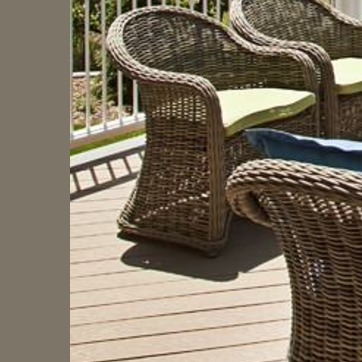
Material: other